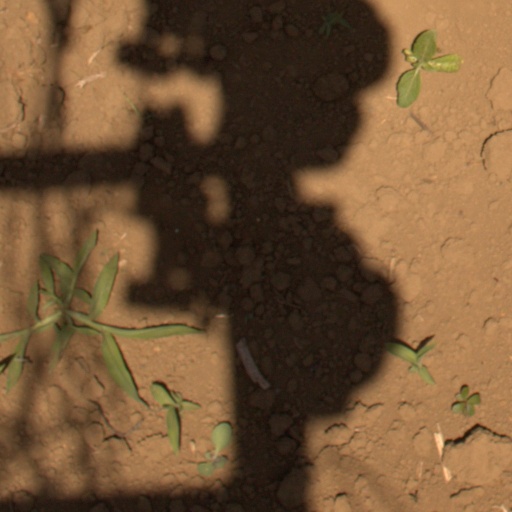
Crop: Jerusalem artichoke